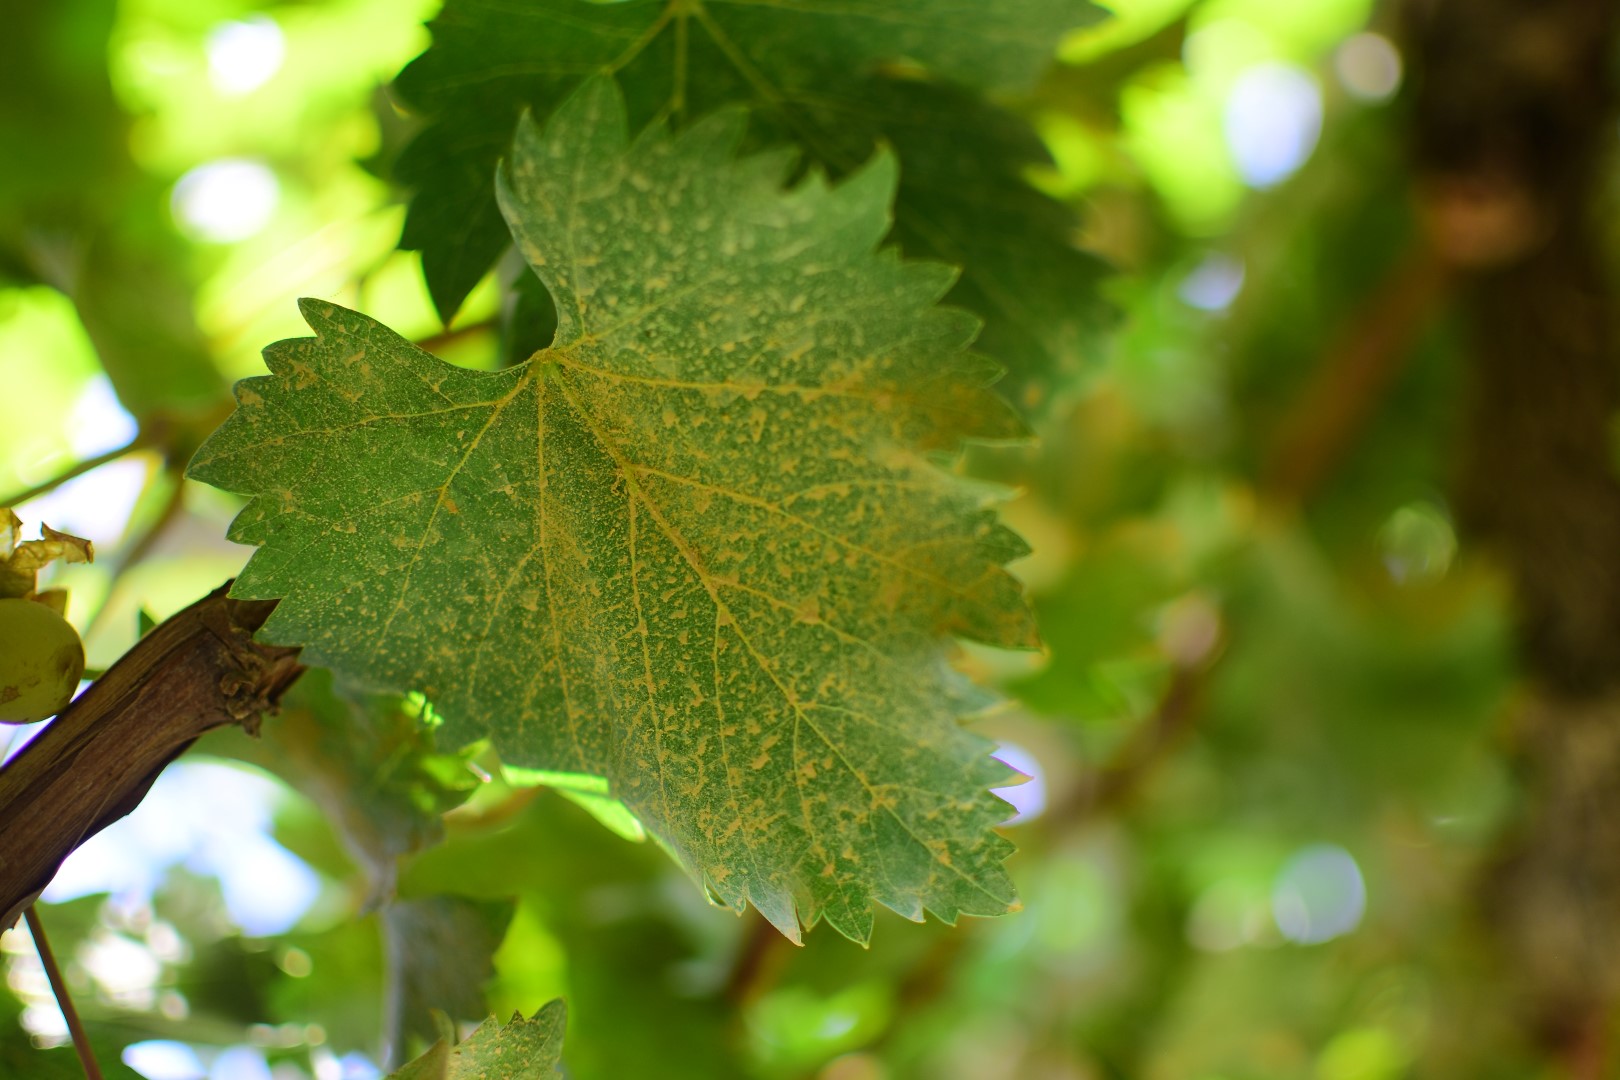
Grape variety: Shdah